The Wind Has Risen

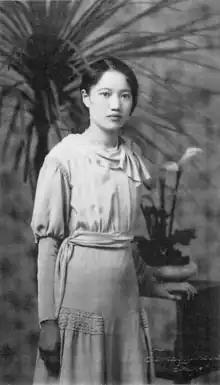
Ayako Yano, after whom the character of Setsuko was modeled

"The Wind Has Risen" first appeared in separate chapters, published in different literary magazines, including "Kaizō" and "Bungei Shunjū", between 1936 and 1938. In 1938, it also appeared in book form, published by Noda Shobo. The novel was reprinted numerous times in later years, sometimes in conjunction with Hori's novella "Beautiful Village" ("Utsukushii mura", 1933–34).